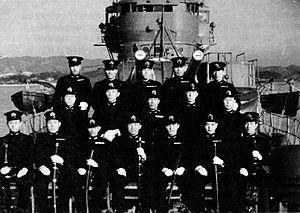
L'Akigumo est un destroyer de classe Kagerō lancé en 1941 par la Marine impériale japonaise. Il participe à la guerre du Pacifique avant d'être torpillé le 11 avril 1944 par le sous-marin américain USS Redfin.